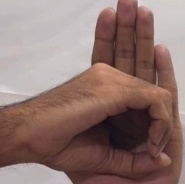
ASL sign: 0